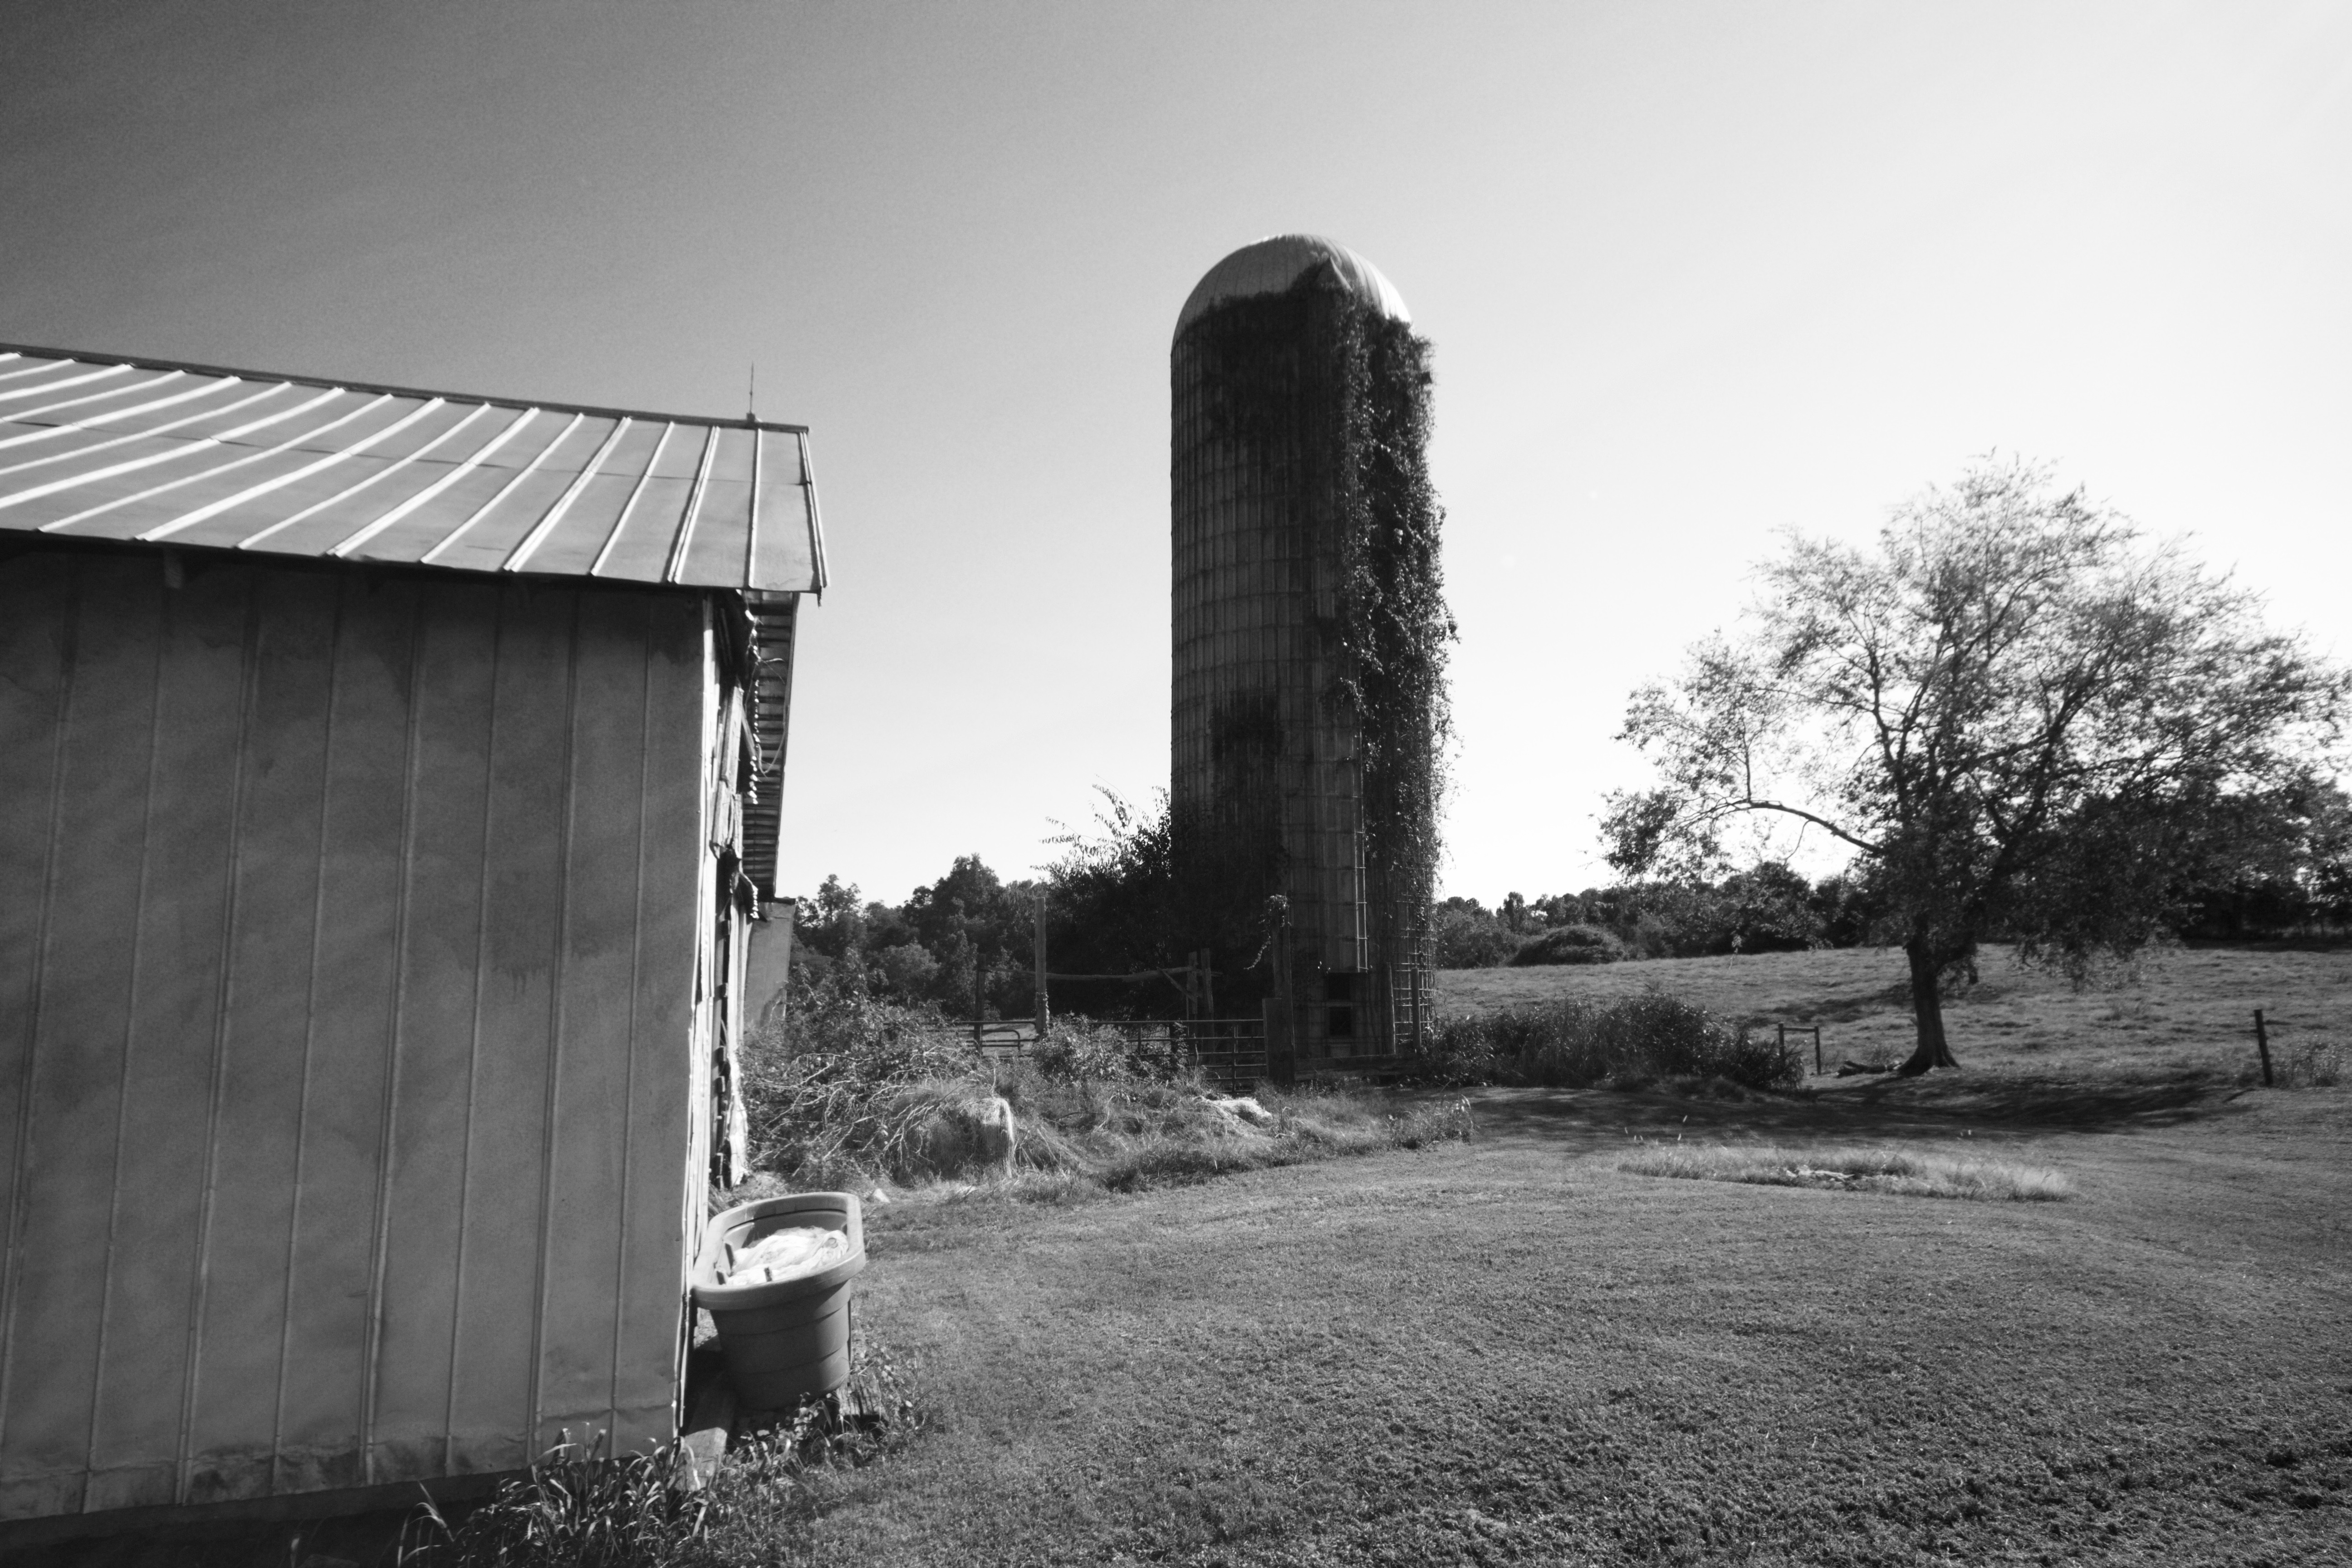
tree, black and white, white, photography, house, black, monochrome, ruins, rural area, urban area, monochrome photography